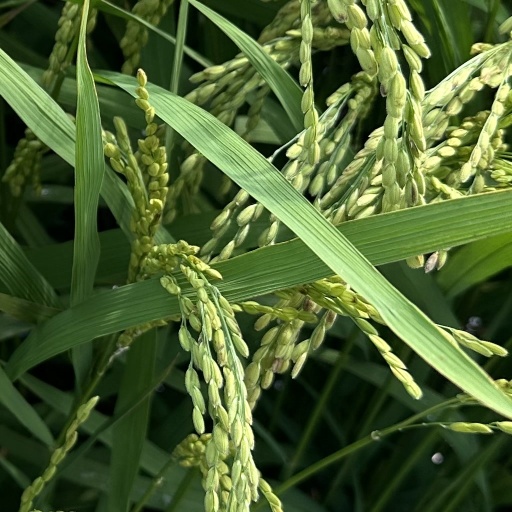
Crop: rice